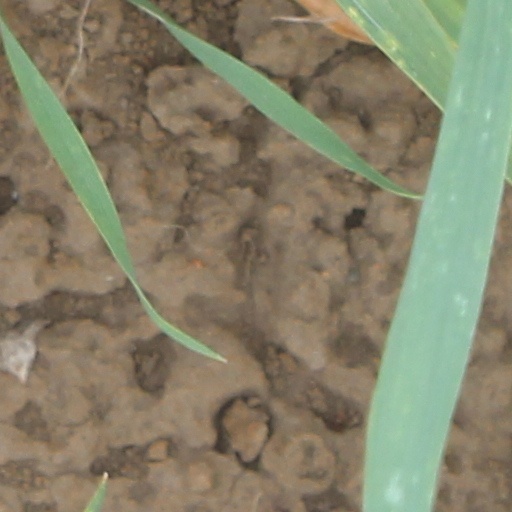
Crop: wheat